6/45 (film)

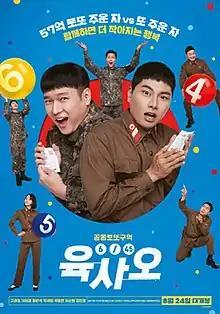
Theatrical release poster

6/45 is a 2022 South Korean comedy film directed by Park Gyu-tae, starring Go Kyung-pyo, Lee Yi-kyung, Eum Moon-suk, Park Se-wan and Kwak Dong-yeon. The film depicts a comical encounter between South and North Korean soldiers over the 5.7 billion won lottery that crossed the Military Demarcation Line on the wind. It was released on August 24, 2022.